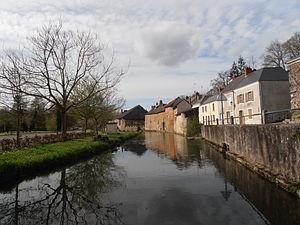
Le centre d'Avoisé